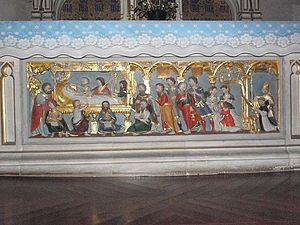
Bas-relief de la mort de la Vierge de l'église Saint-Pierre d'Épiniac (35).
Epiniac ou Épiniac est une commune française située dans le département d'Ille-et-Vilaine en Région Bretagne, peuplée de 1 426 habitants.
La Higourdais est un lieu-dit situé sur la commune de Epiniac en Ille-et-Vilaine. On y trouve un corps de ferme autrefois un manoir du XVe & XVIe siècle. En 1989, le Conseil général d'Ille-et-Vilaine a créé le Parc de la Higourdais, un espace naturel au sud-ouest de la vallée de Landal.